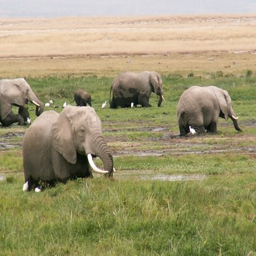
A herd of elephant walking across a lush green field.
there are many elephants together on this field
A group of elephants are walking through mud.
A group of elephants walking around in a muddy field.
Herd of elephants walking through a marshy area.